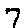
Label: 7